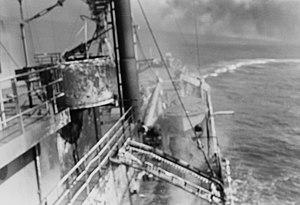
L'incident de l'USS Liberty désigne une attaque effectuée par l'armée israélienne le 8 juin 1967 dans les eaux internationales au large de la péninsule du Sinaï, pendant la guerre des Six Jours, sur le navire de recherche technique de l'US Navy USS Liberty qui collectait des renseignements pour le compte de la NSA.